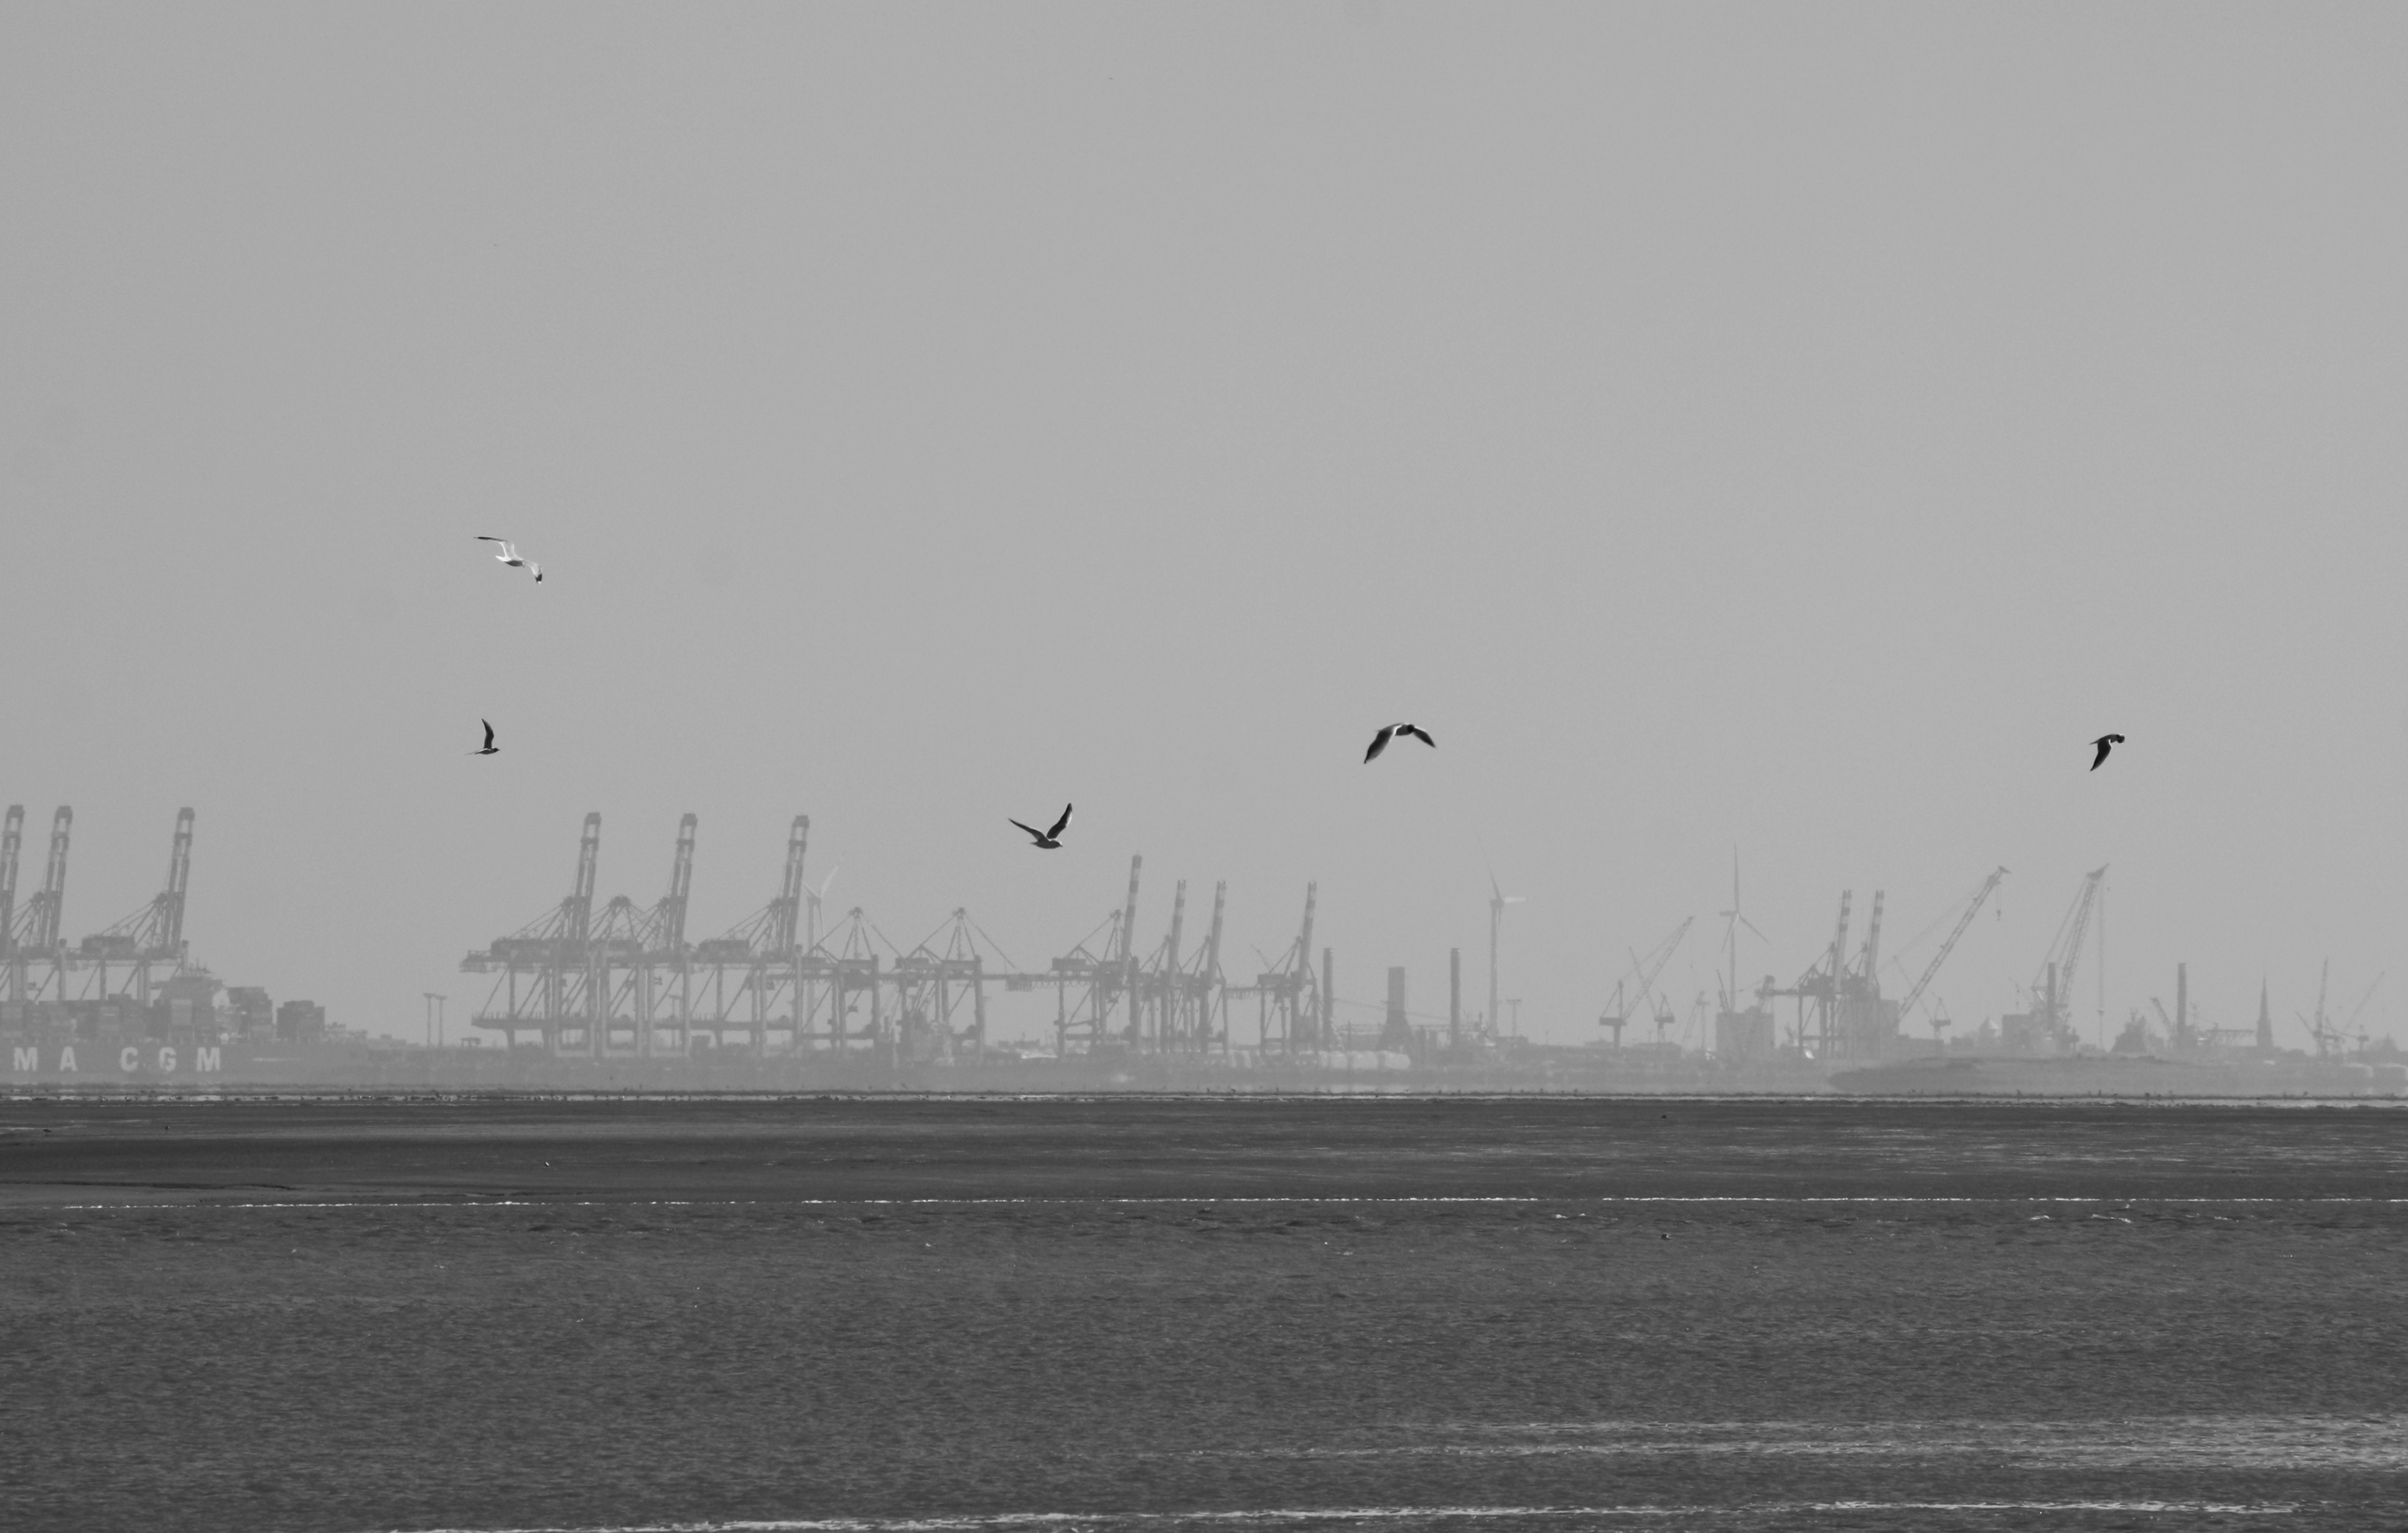
sea, coast, water, nature, horizon, bird, black and white, sky, morning, wind, flock, dark, flight, port, monochrome, gulls, wetland, bremerhaven, monochrome photography, mudflat, atmospheric phenomenon, atmosphere of earth, norddeutshland